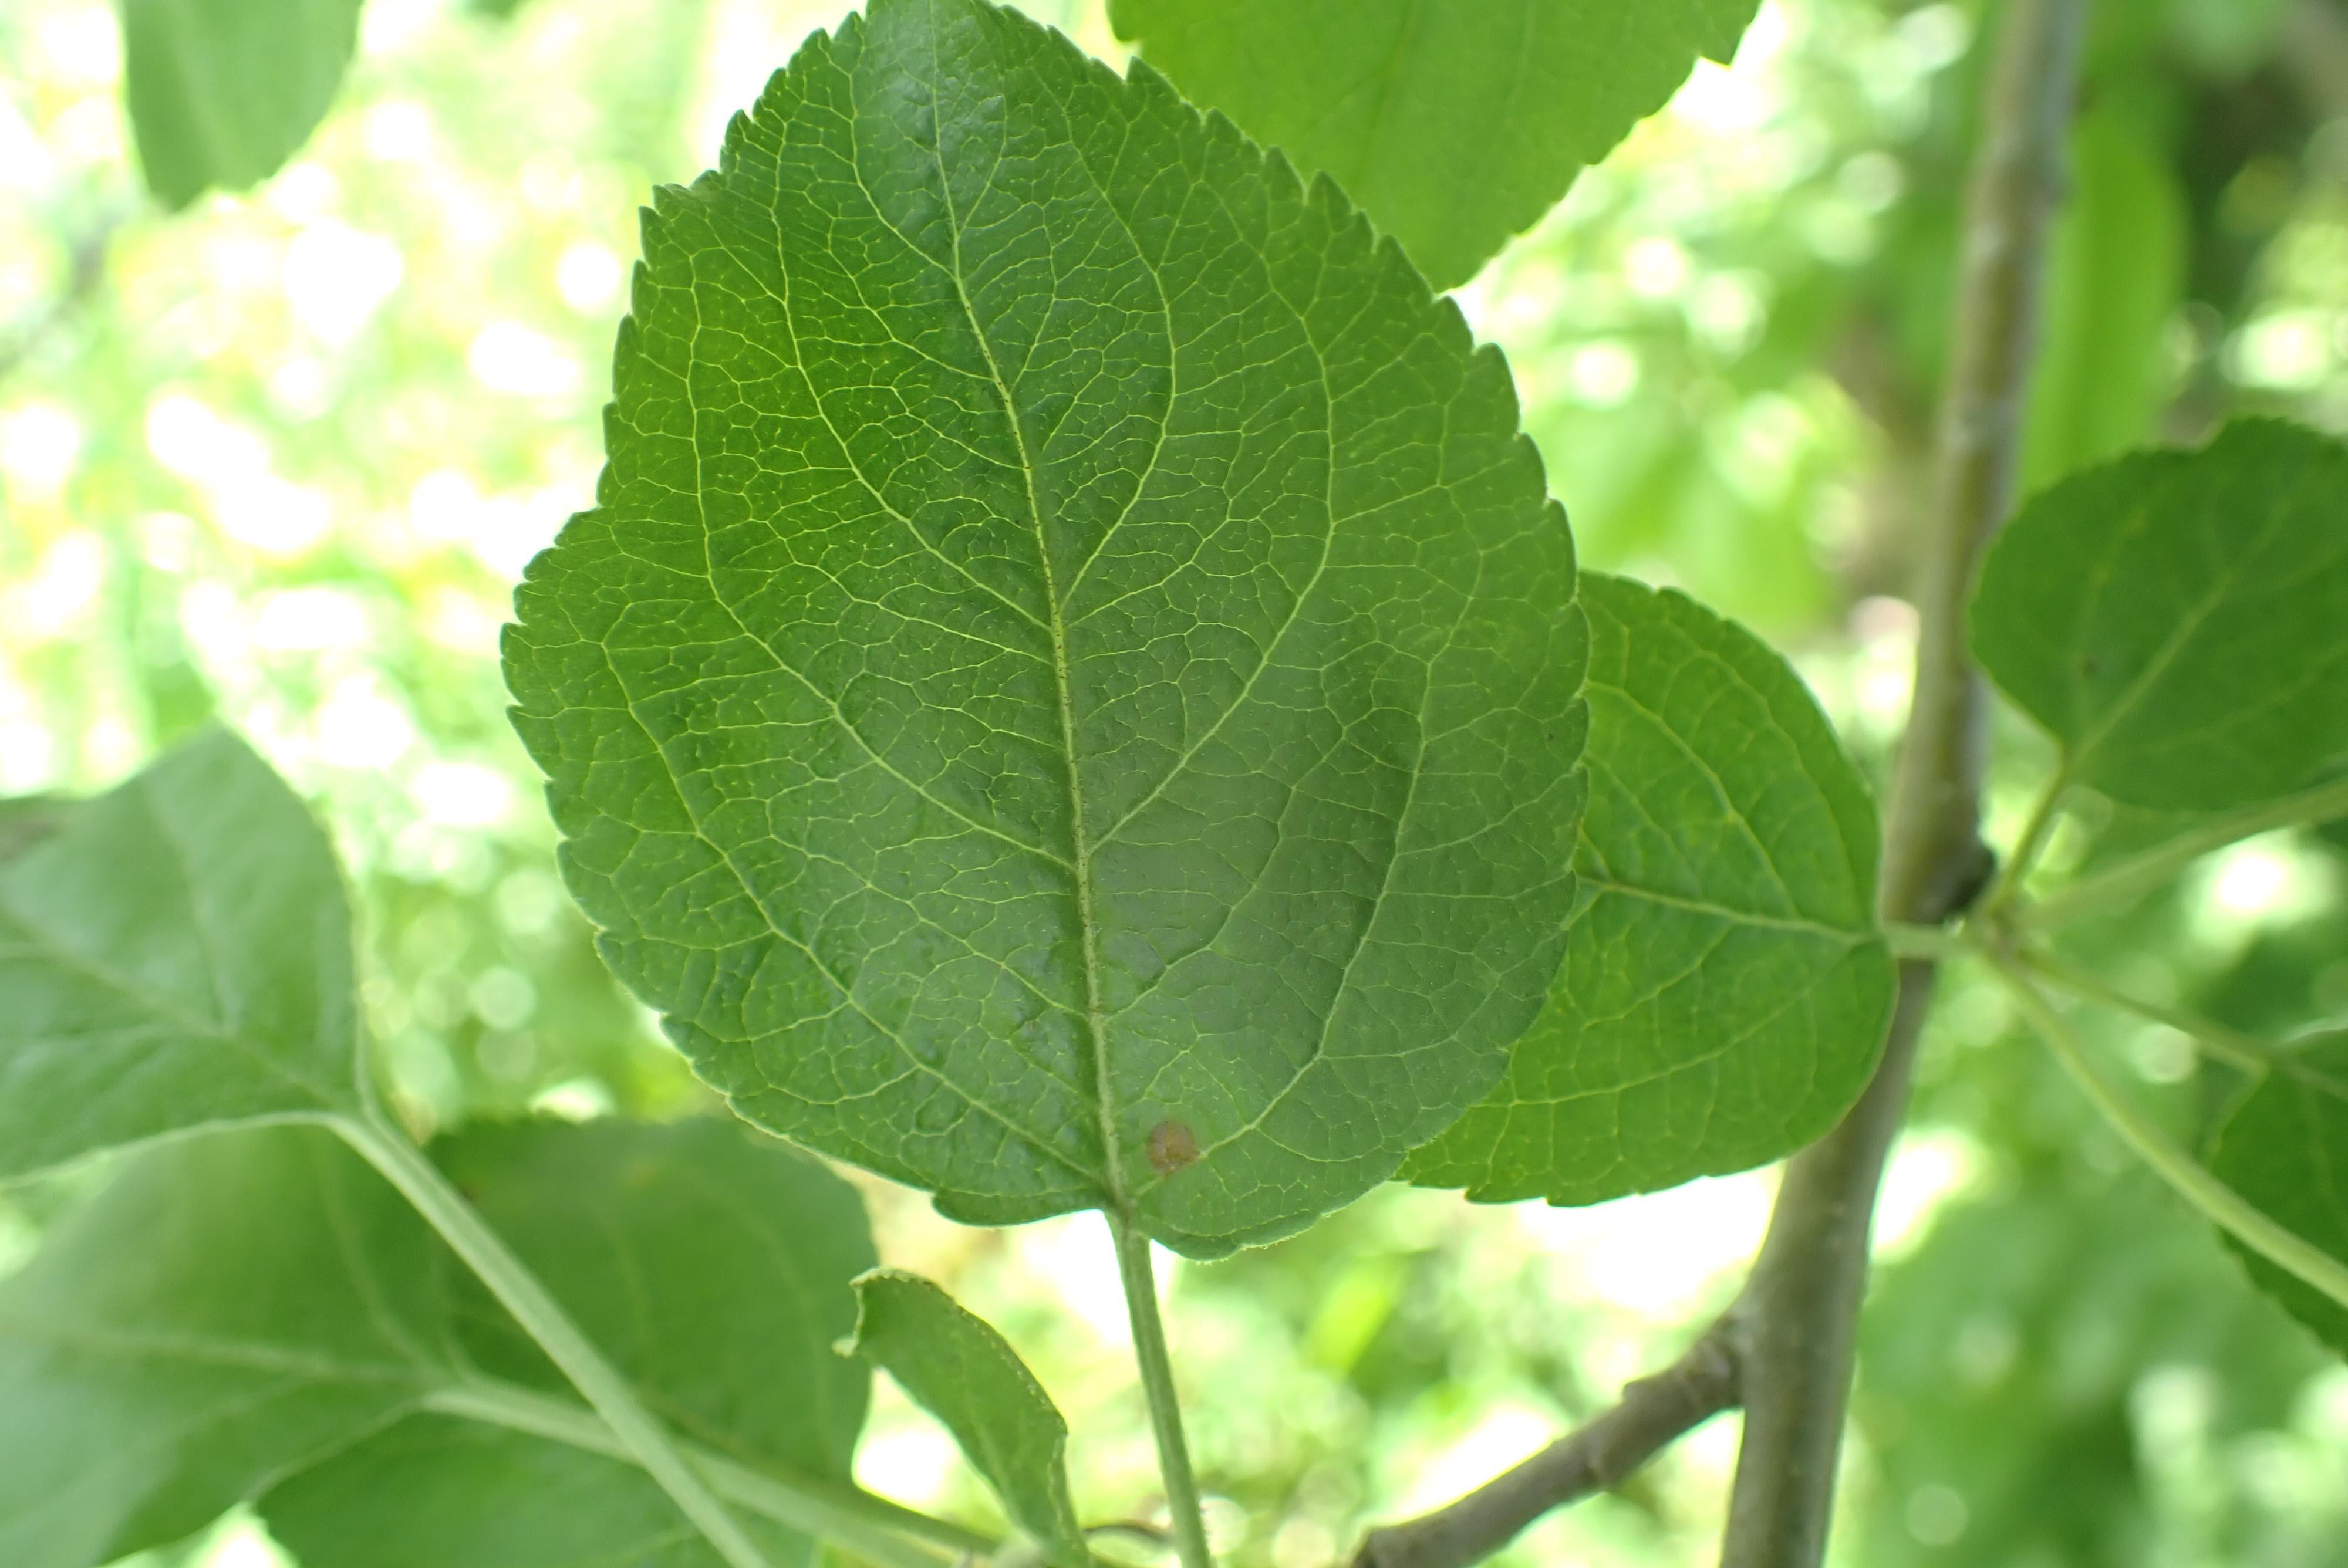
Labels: frog_eye_leaf_spot